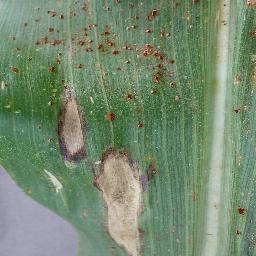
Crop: corn
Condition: (maize)_northern_blight